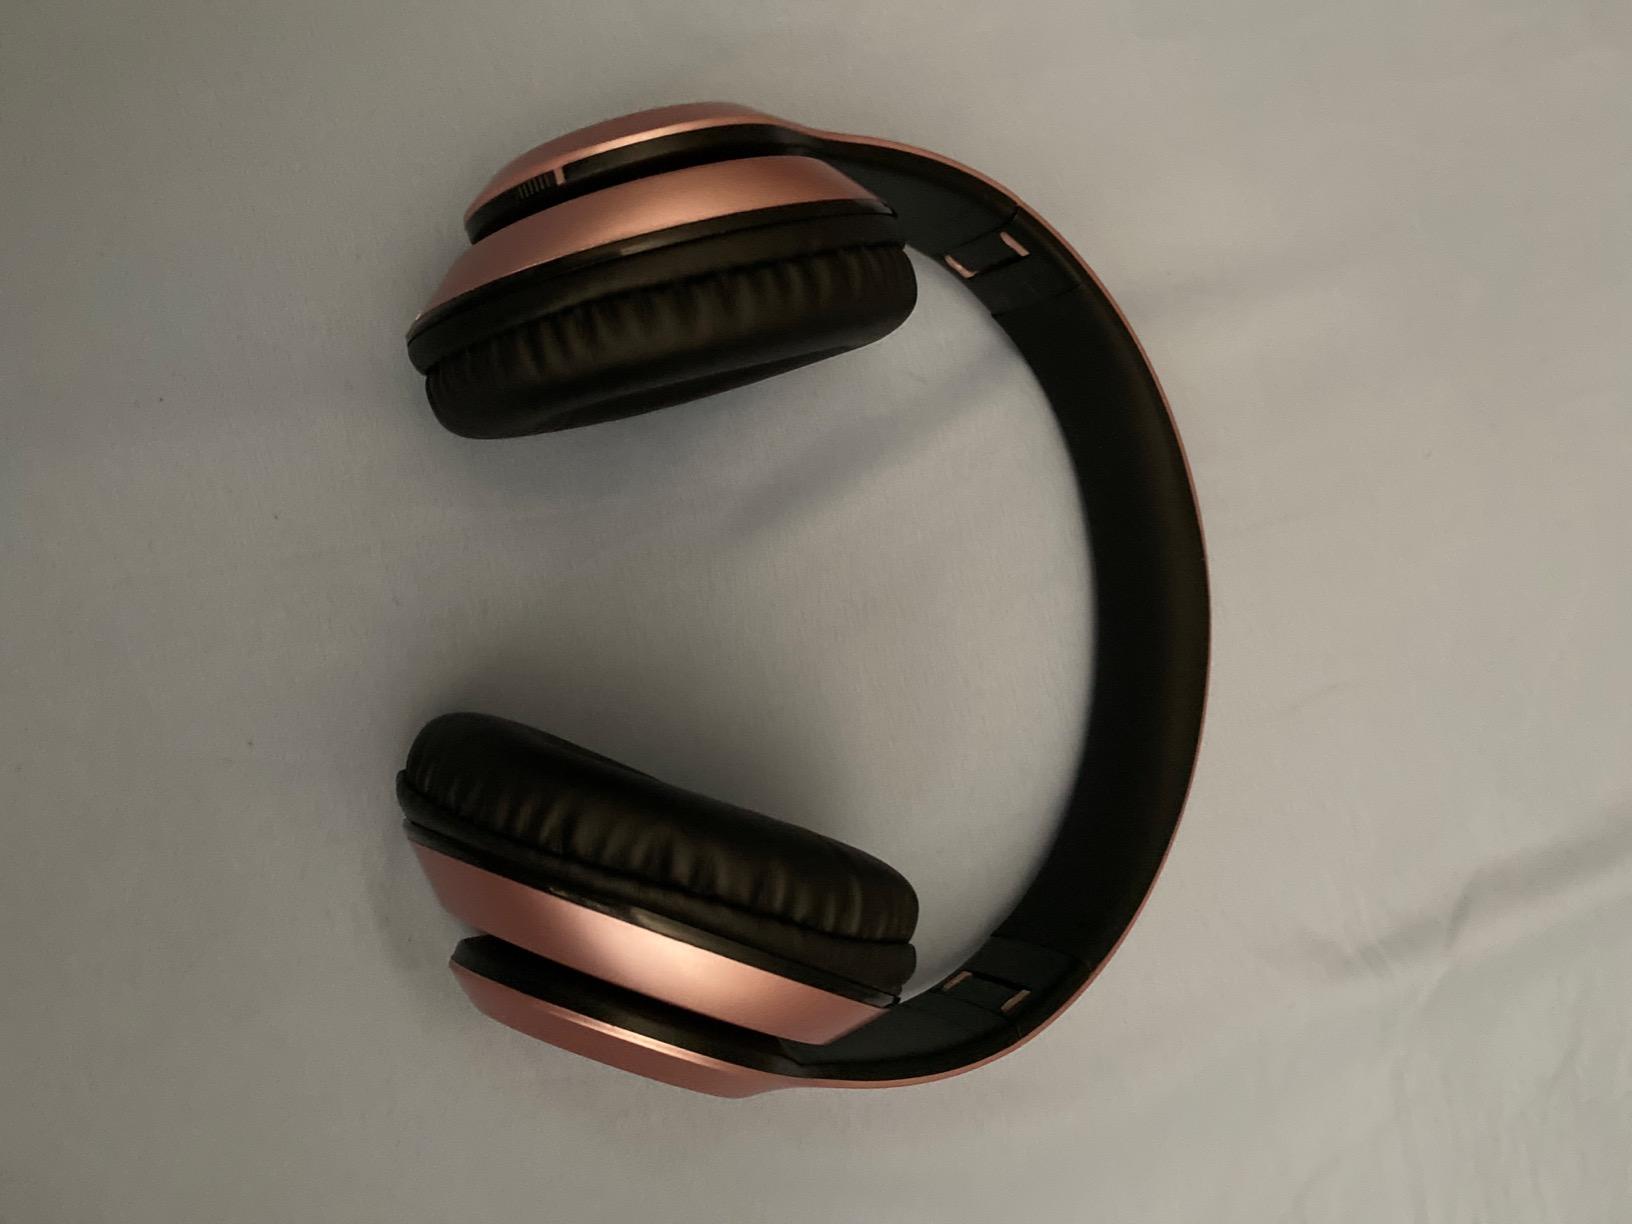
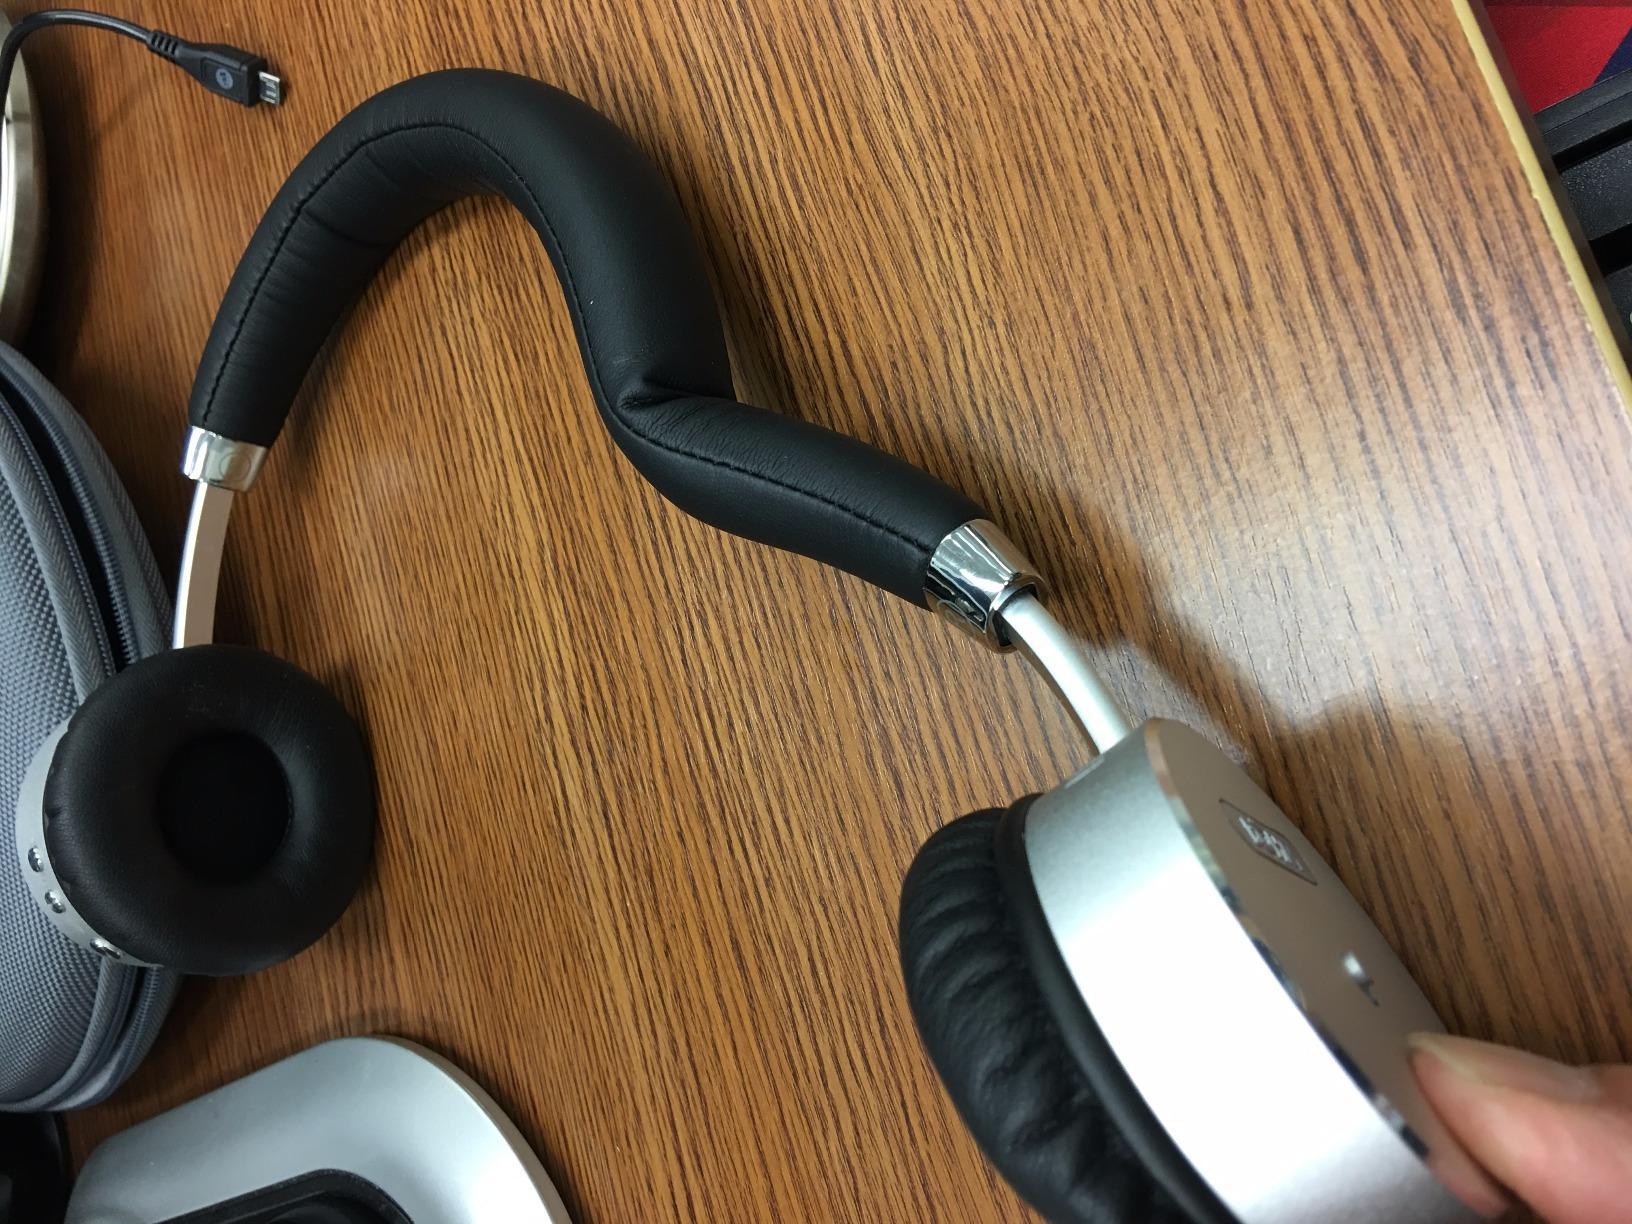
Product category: headphones
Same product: no